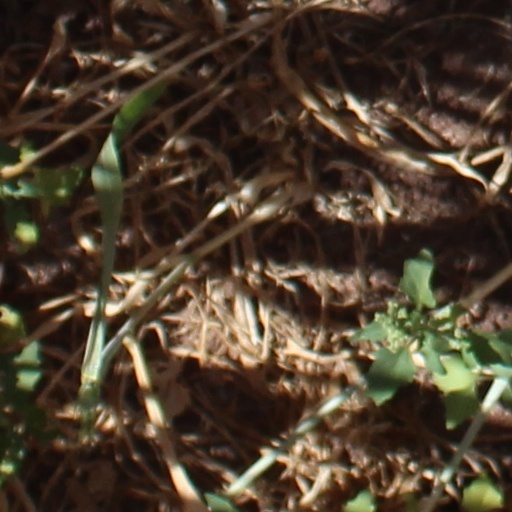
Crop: wheat